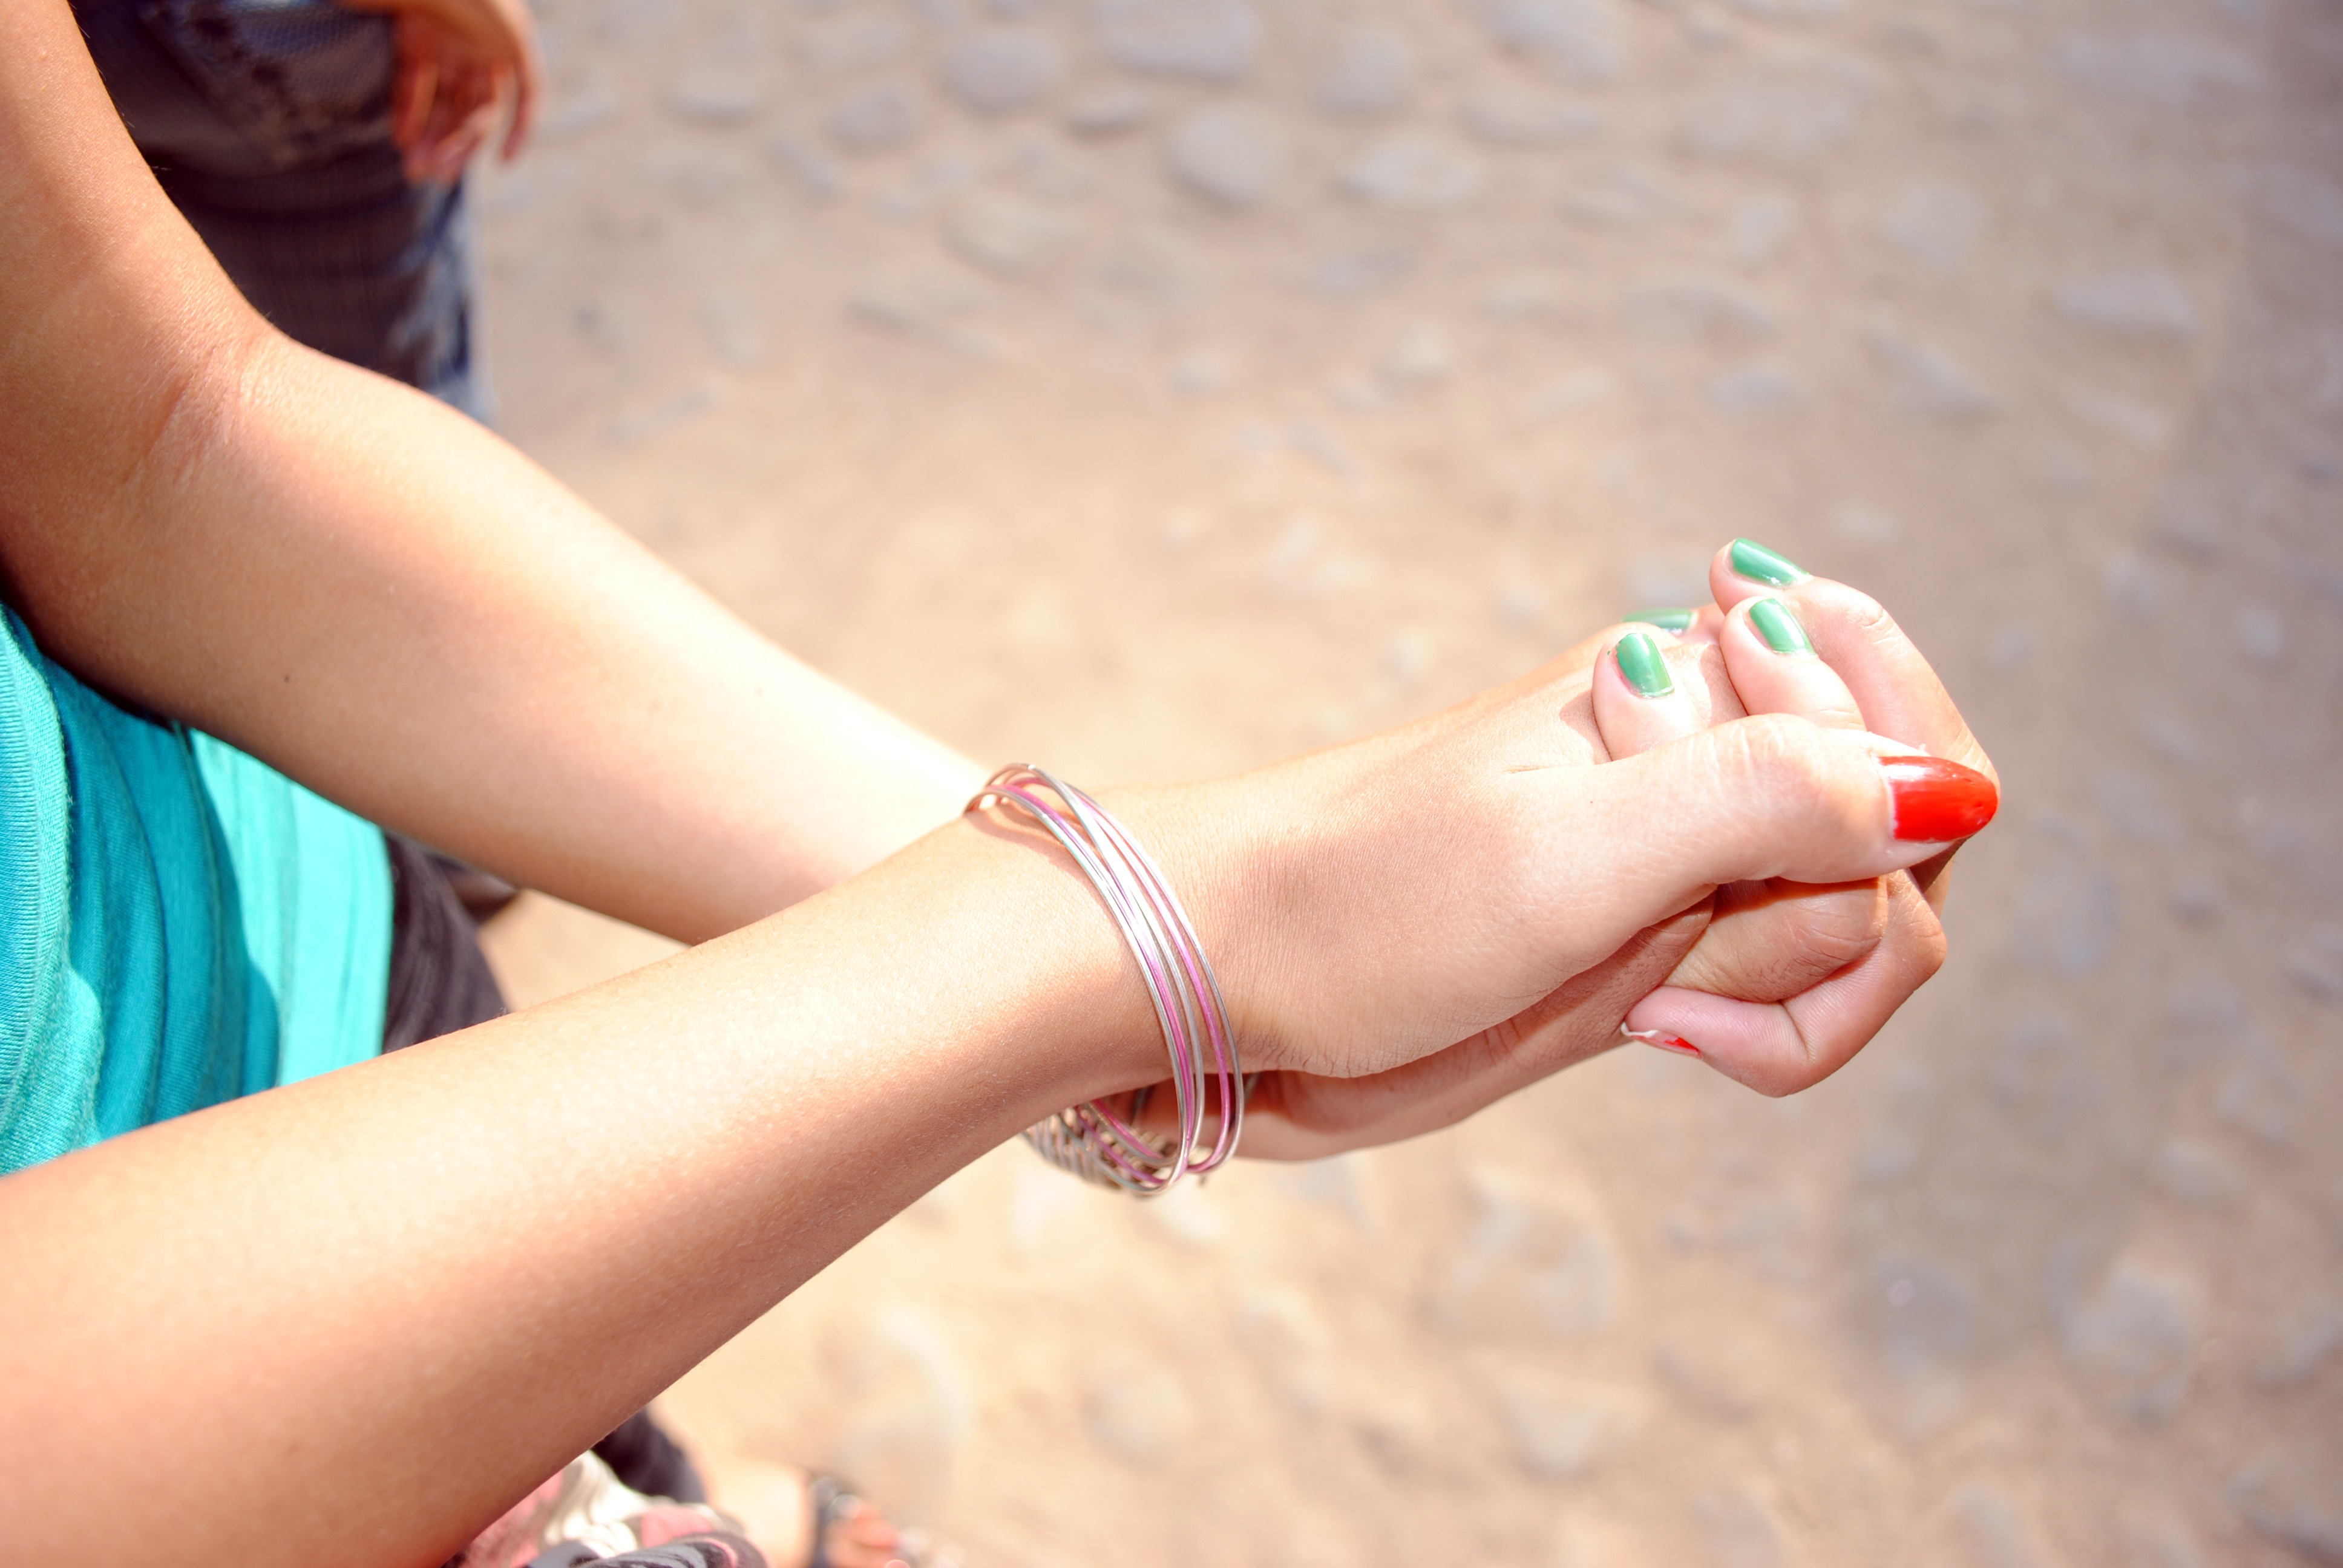
hand, girl, woman, leg, love, model, finger, spring, red, symbol, color, foot, peace, child, friendship, together, close up, human body, dress, hands, skin, beauty, organ, toe, bond, eternity, photo shoot, into each other, eternal love, love locks, sense, join